Culture of Denmark

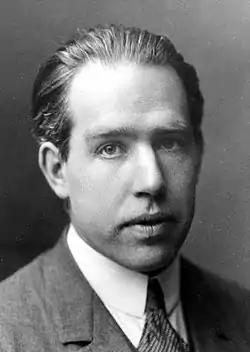
Niels Bohr was a renowned Danish physicist, specializing in atomic and quantum physics. He has been described as one of the most influential scientists of the 20th century. He was also involved in the Manhattan Project.

Denmark's most famous composer of classical music is Carl Nielsen who is best known outside of Denmark for his six symphonies, but whose melodies for popular songs are cherished among Danes. Other well-known pieces of his are the incidental music for Adam Oehlenschläger's drama Aladdin (Nielsen), the operas Saul og David and Maskarade, the concertos for flute, violin, and clarinet, the Wind Quintet, and the Helios Overture, which depicts the passage of the sun in the sky from dawn to nightfall. The Royal Danish Ballet specializes in the work of Danish choreographer August Bournonville (1805–79). Hans Abrahamsen, Per Nørgård and Poul Ruders are successful composers of contemporary classical music. Danish interest in classical music is exemplified by the prestigious Opera House completed in 2000. Strategically set on Copenhagen's waterfront, it has presented operas and musicals to full houses ever since its opening.